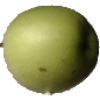
Label: apple_granny_smith